Weston-super-Mare

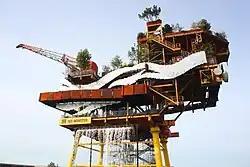
See Monster

Weston-super-Mare has a small number of live music venues of note. "The Electric Banana" hosts more established touring rock bands, while the "Brit Bar" and "Legends Bar" attract a wide array of local musicians, as well as artists from further afield. The "T4 on the Beach" concert had been hosted annually since 2006, up until 2012, by Channel 4 youth programme "T4". Well known bands and singers perform four or fewer of their hits. However, artists would have to organise a lip sync performance (in which the vocals are mimed) in case they were unable to sing live as the event is being produced for live TV broadcast. Each summer the beach is also used as the venue for the Weston-super-Mare Sand Sculpture Festival.